Unfaithfully Yours (1984 film)

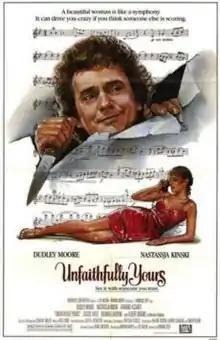
Theatrical release poster by Drew Struzan

Unfaithfully Yours is a 1984 American romantic comedy film directed by Howard Zieff, starring Dudley Moore and Nastassja Kinski and featuring Armand Assante and Albert Brooks. The screenplay was written by Valerie Curtin, Barry Levinson, and Robert Klane based on Preston Sturges' screenplay for the 1948 film of the same name. The original music score is by Bill Conti and the song "Unfaithfully Yours (One Love)" was written for the film and performed by Stephen Bishop.